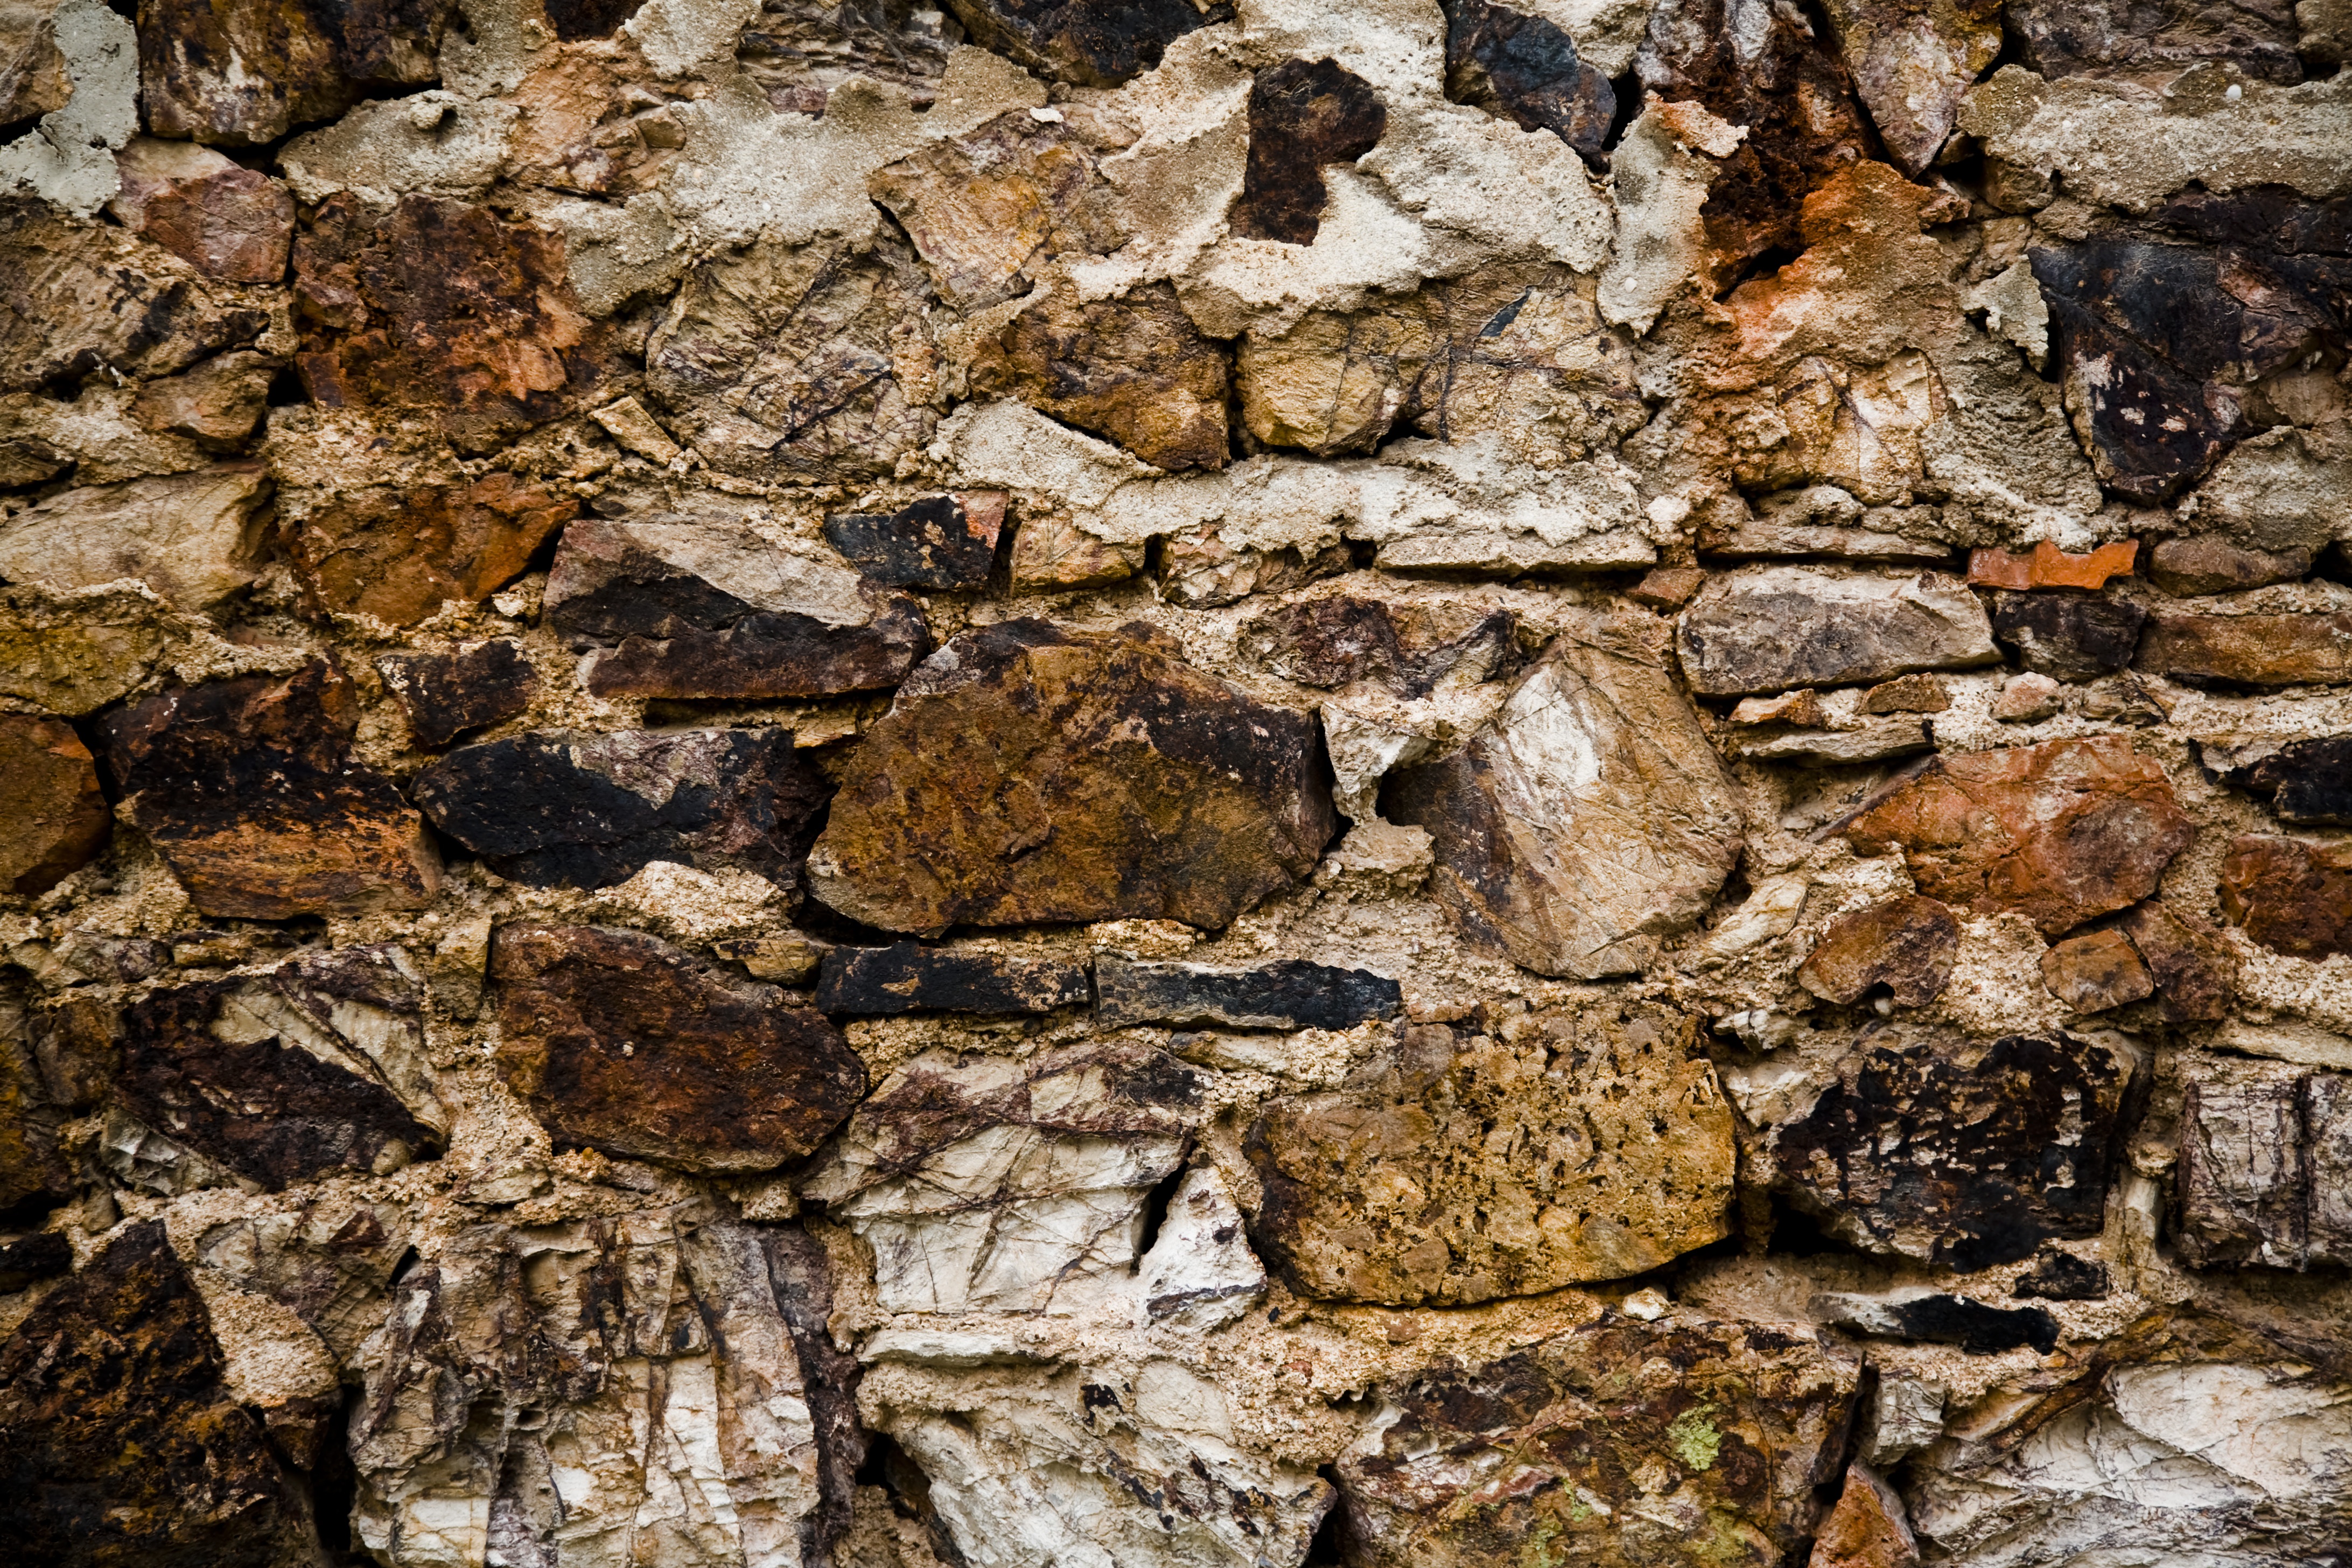
nature, rock, wood, texture, old, wall, stone, formation, wildlife, autumn, brown, soil, stone wall, material, rubble, geology, boulder, kennedy, bedrock, ancient history